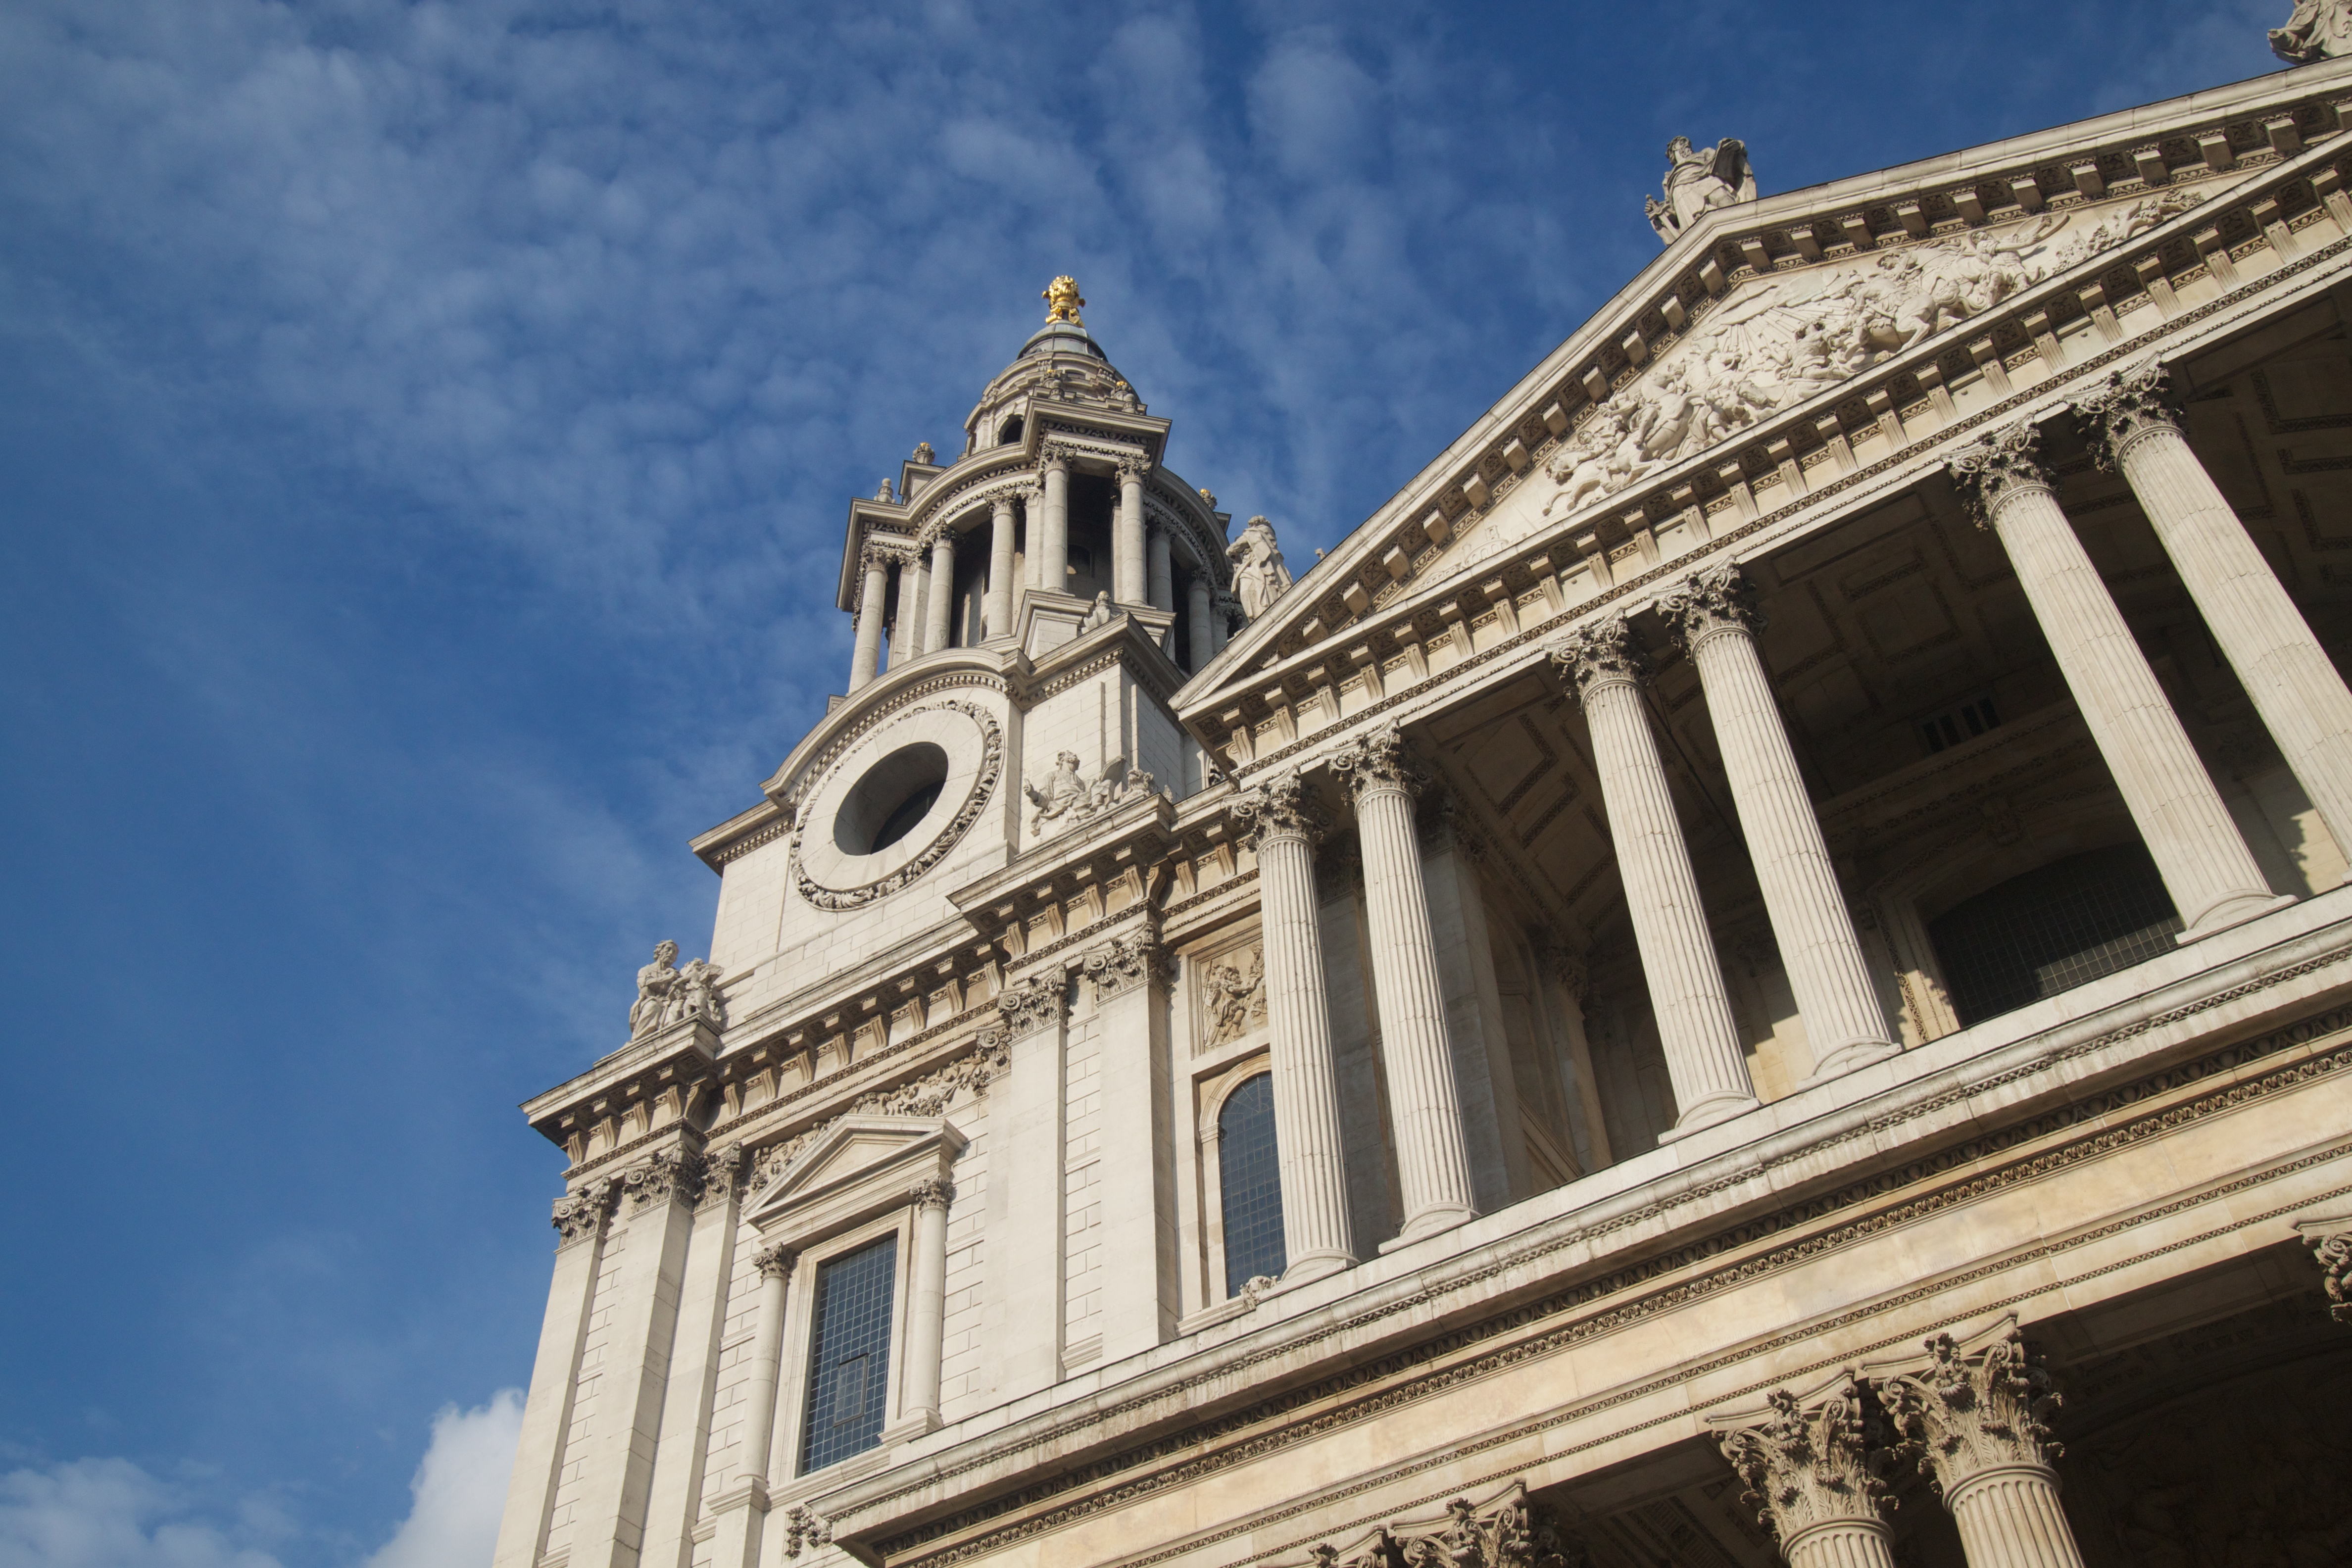
architecture, building, landmark, facade, church, cathedral, place of worship, spire, basilica